I (Cyrillic)

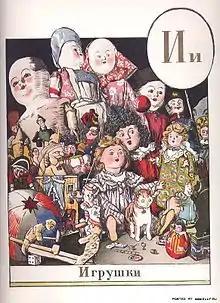
"И", from Alexandre Benois' 1904 азбука.

I (И и; italics: "И и" or И и; italics: "И" "и") is a letter used in almost all modern Cyrillic alphabets with the exception of Belarusian, where it's replaced by І.